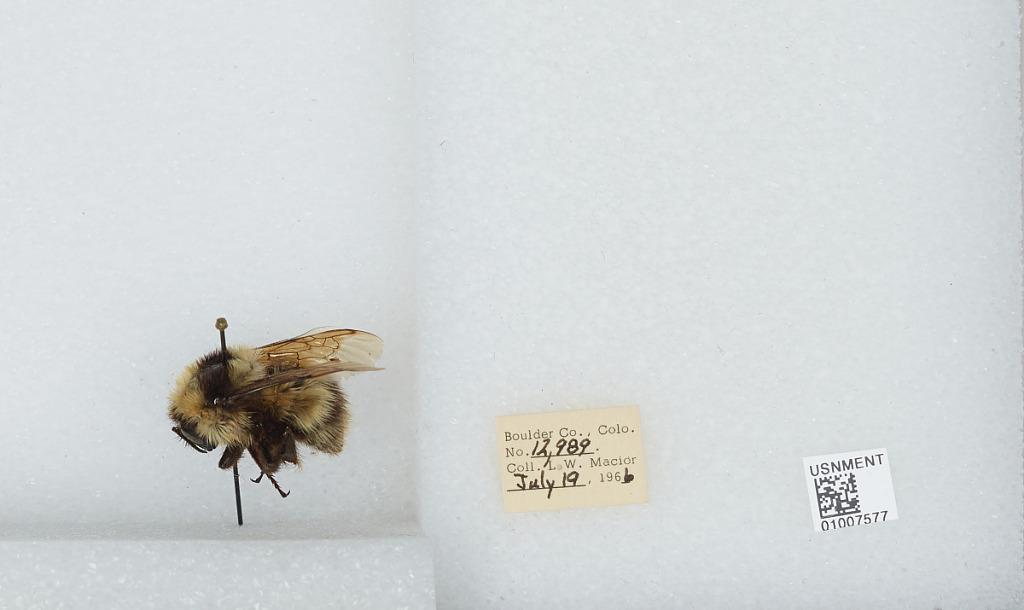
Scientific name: Bombus (Alpinobombus) balteatus Dahlbom
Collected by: L. Macior
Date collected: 1966-7-19
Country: United States
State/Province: Colorado
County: Boulder
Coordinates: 40.0275, -105.252